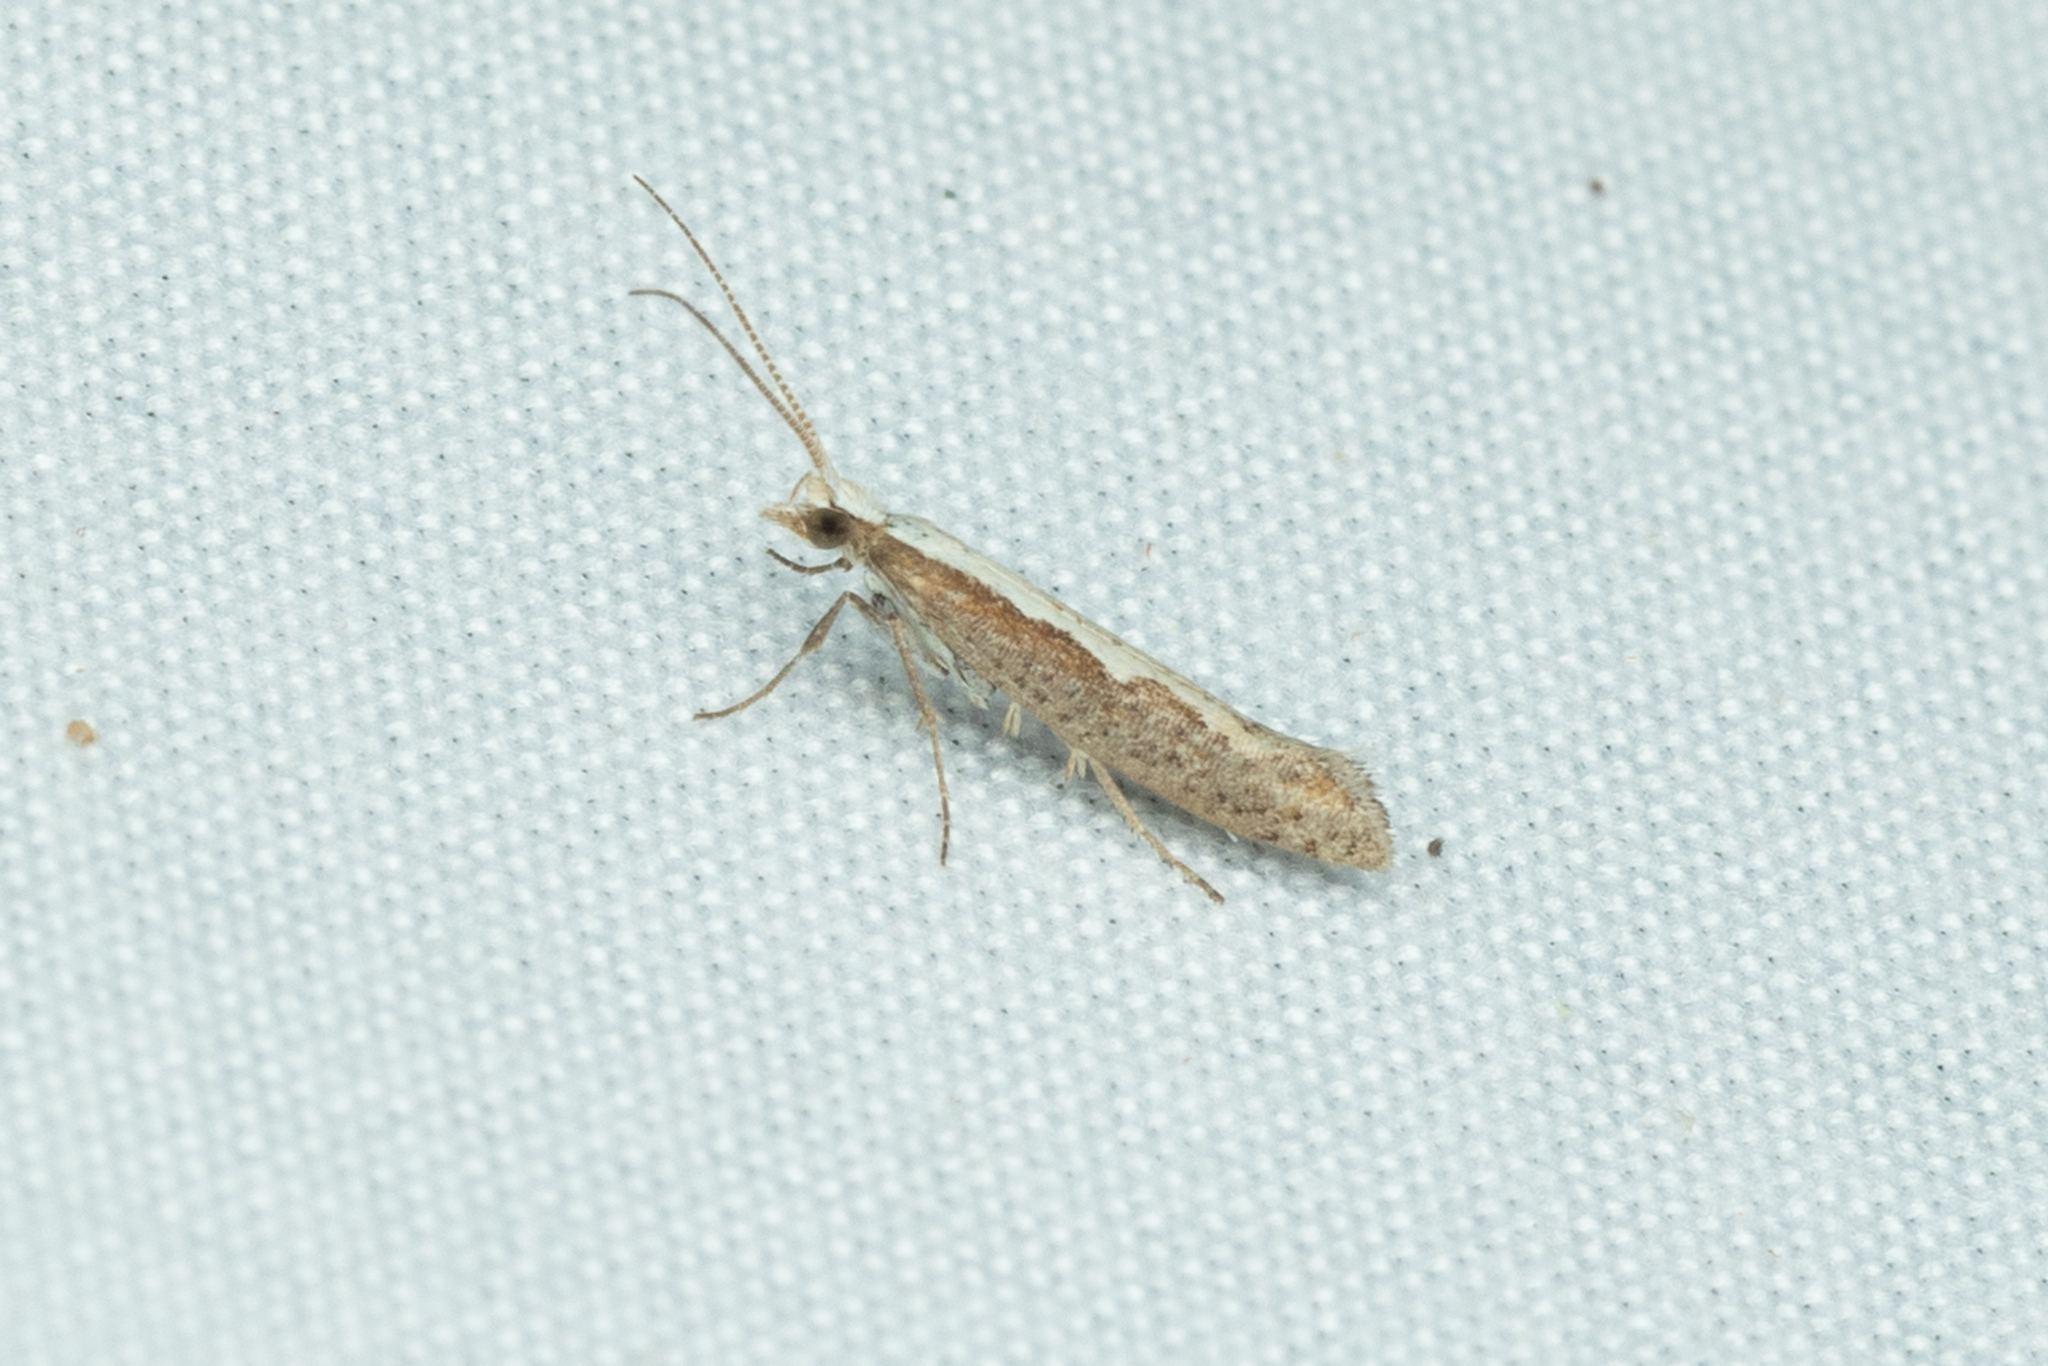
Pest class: diamondback_moth